White Australia policy

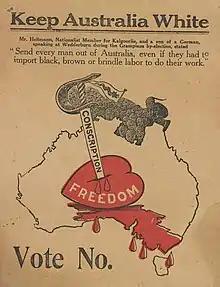
"Keep Australia White" poster used during the 1917 conscription referendum. The "No" campaign claimed that conscripted soldiers sent overseas would be replaced by non-white labour.

At the 1919 Paris Peace Conference following the First World War, Japan sought to include a racial equality clause in the Covenant of the League of Nations. Japanese policy reflected their desire to remove or to ease the immigration restrictions against Japanese (especially in the United States and Canada), which Japan regarded as a humiliation and affront to its prestige.